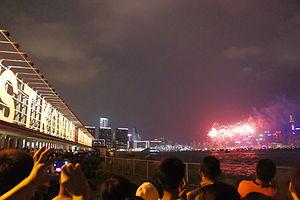
La fête nationale, officiellement la fête nationale de la république populaire de Chine, est célébrée chaque année le 1ᵉʳ octobre en république populaire de Chine. C'est un jour férié commémorant la création de la république populaire le 1ᵉʳ octobre 1949. Elle a été instaurée au cours des dernières années de la guerre civile chinoise, quelques mois avant la retraite du Kuomintang à Taïwan.